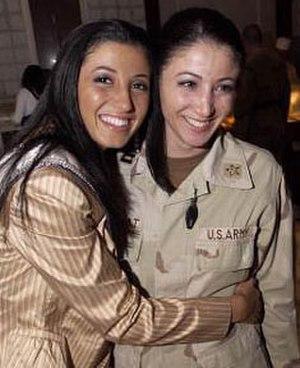
Miss New York USA est un concours de beauté féminine, réservé aux femmes de 18 à 27 ans de l’État de New York. Il permet de sélectionner la représentante de l’État qui participera à l’élection de Miss USA.